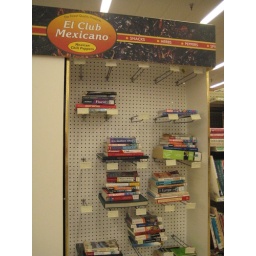
At the 2009 Wake County library book sale, which was held in an old Compare Foods.